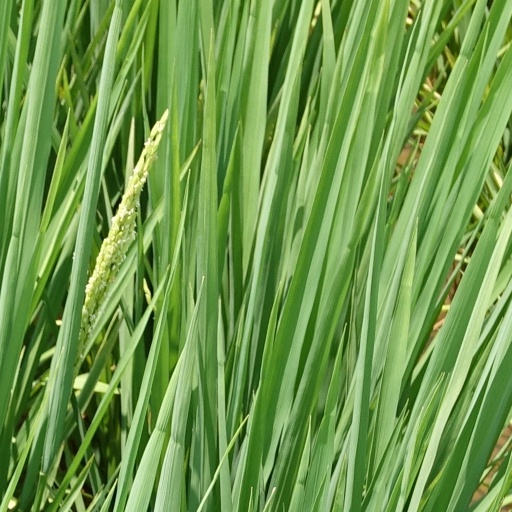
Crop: rice